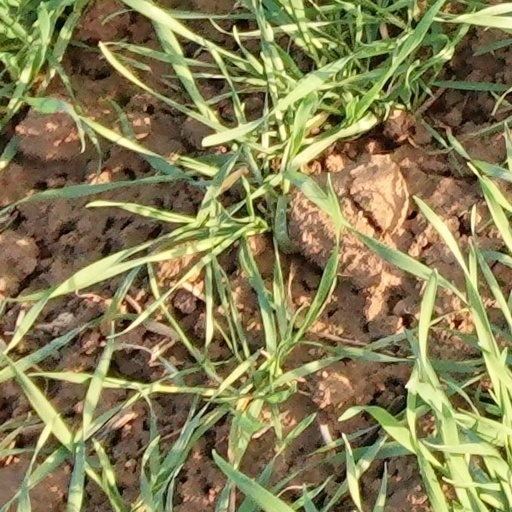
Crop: wheat